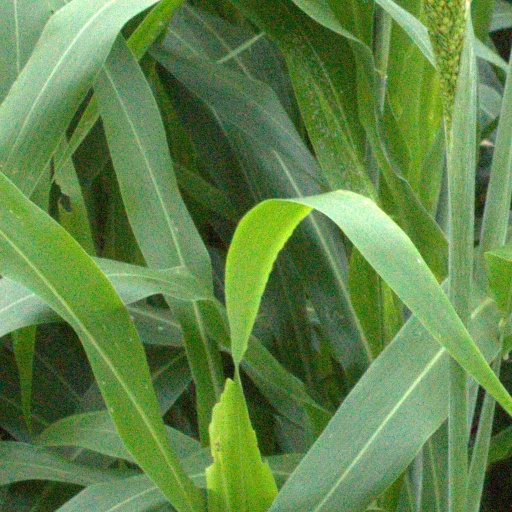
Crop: sorghum